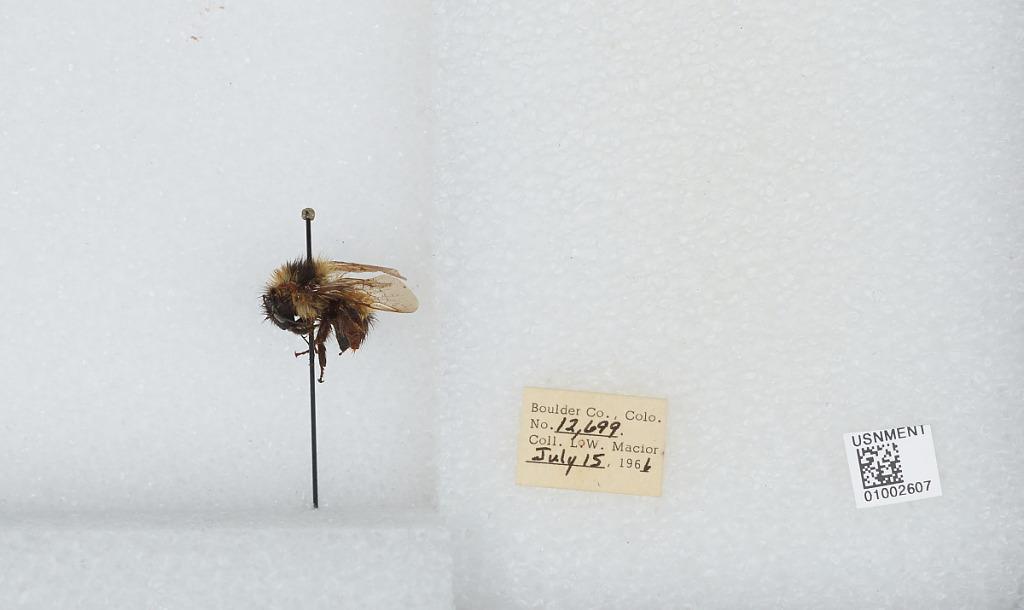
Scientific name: Bombus (Alpinobombus) balteatus Dahlbom
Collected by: L. Macior
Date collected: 1966-7-15
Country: United States
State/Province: Colorado
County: Boulder
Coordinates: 40.0275, -105.252